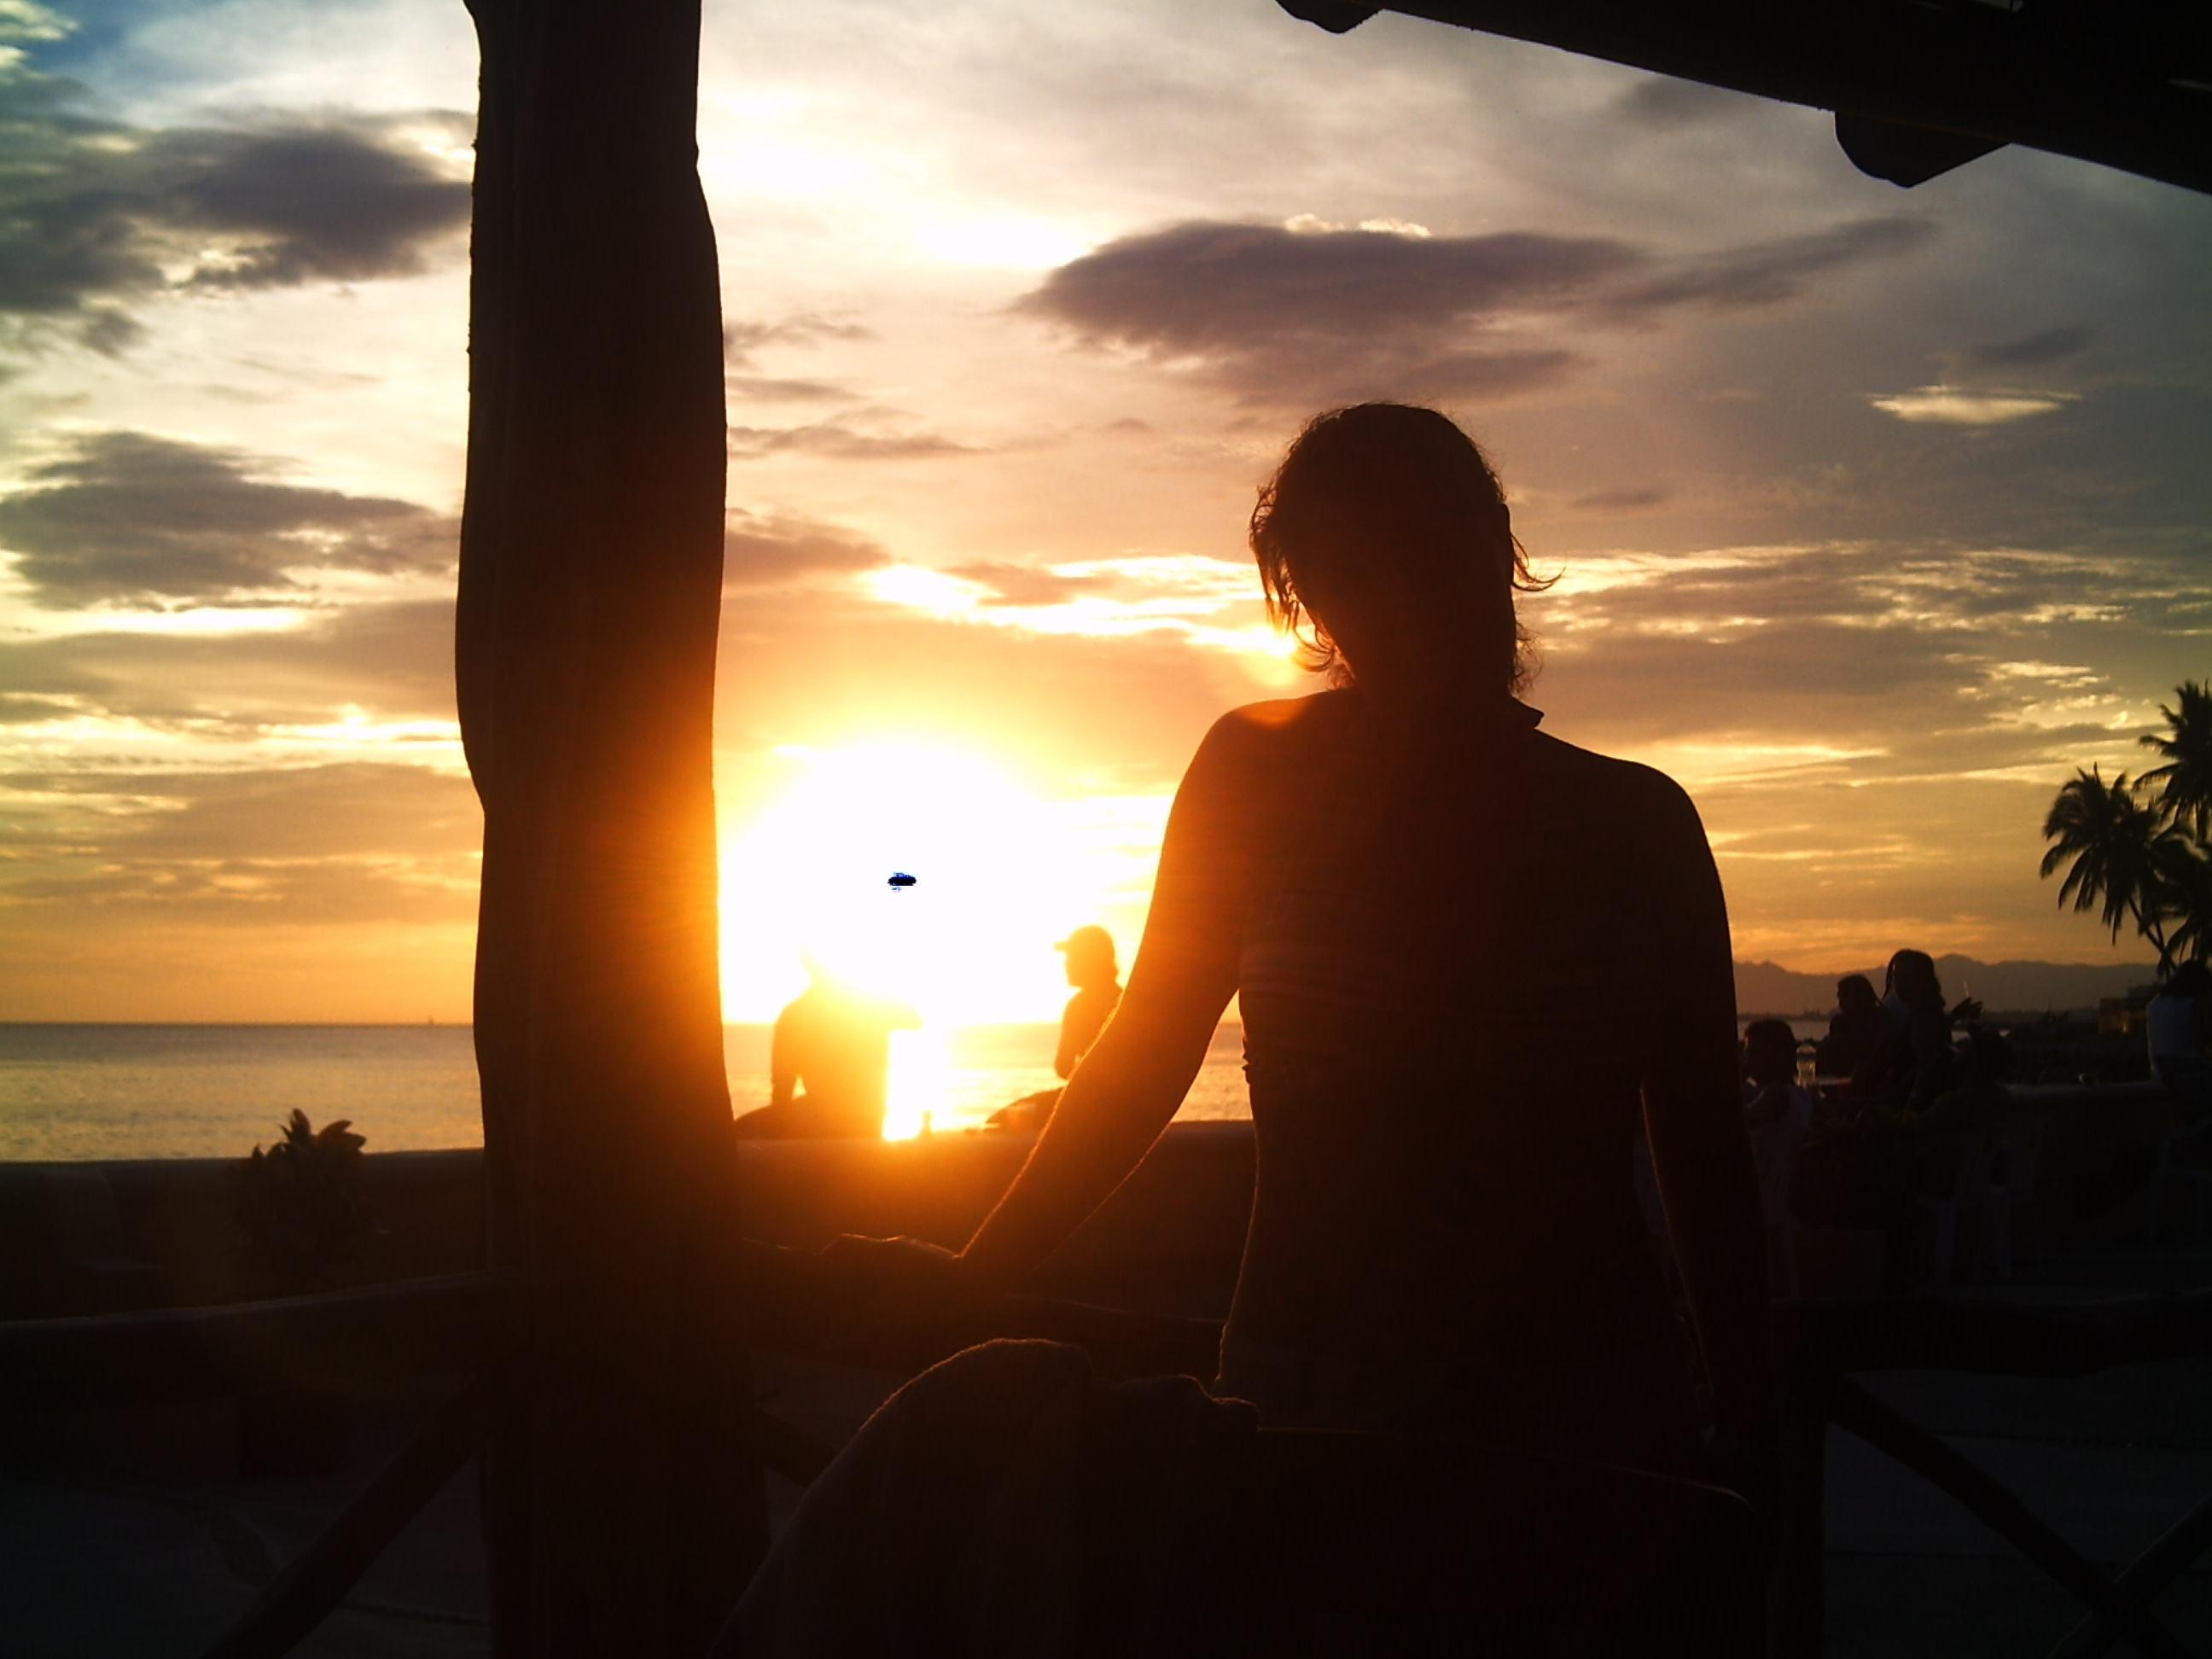
silhouette, light, sky, sun, woman, sunrise, sunset, sunlight, morning, dawn, dusk, evening, orange, set, creativecommons, mexico, puerto, vallarta